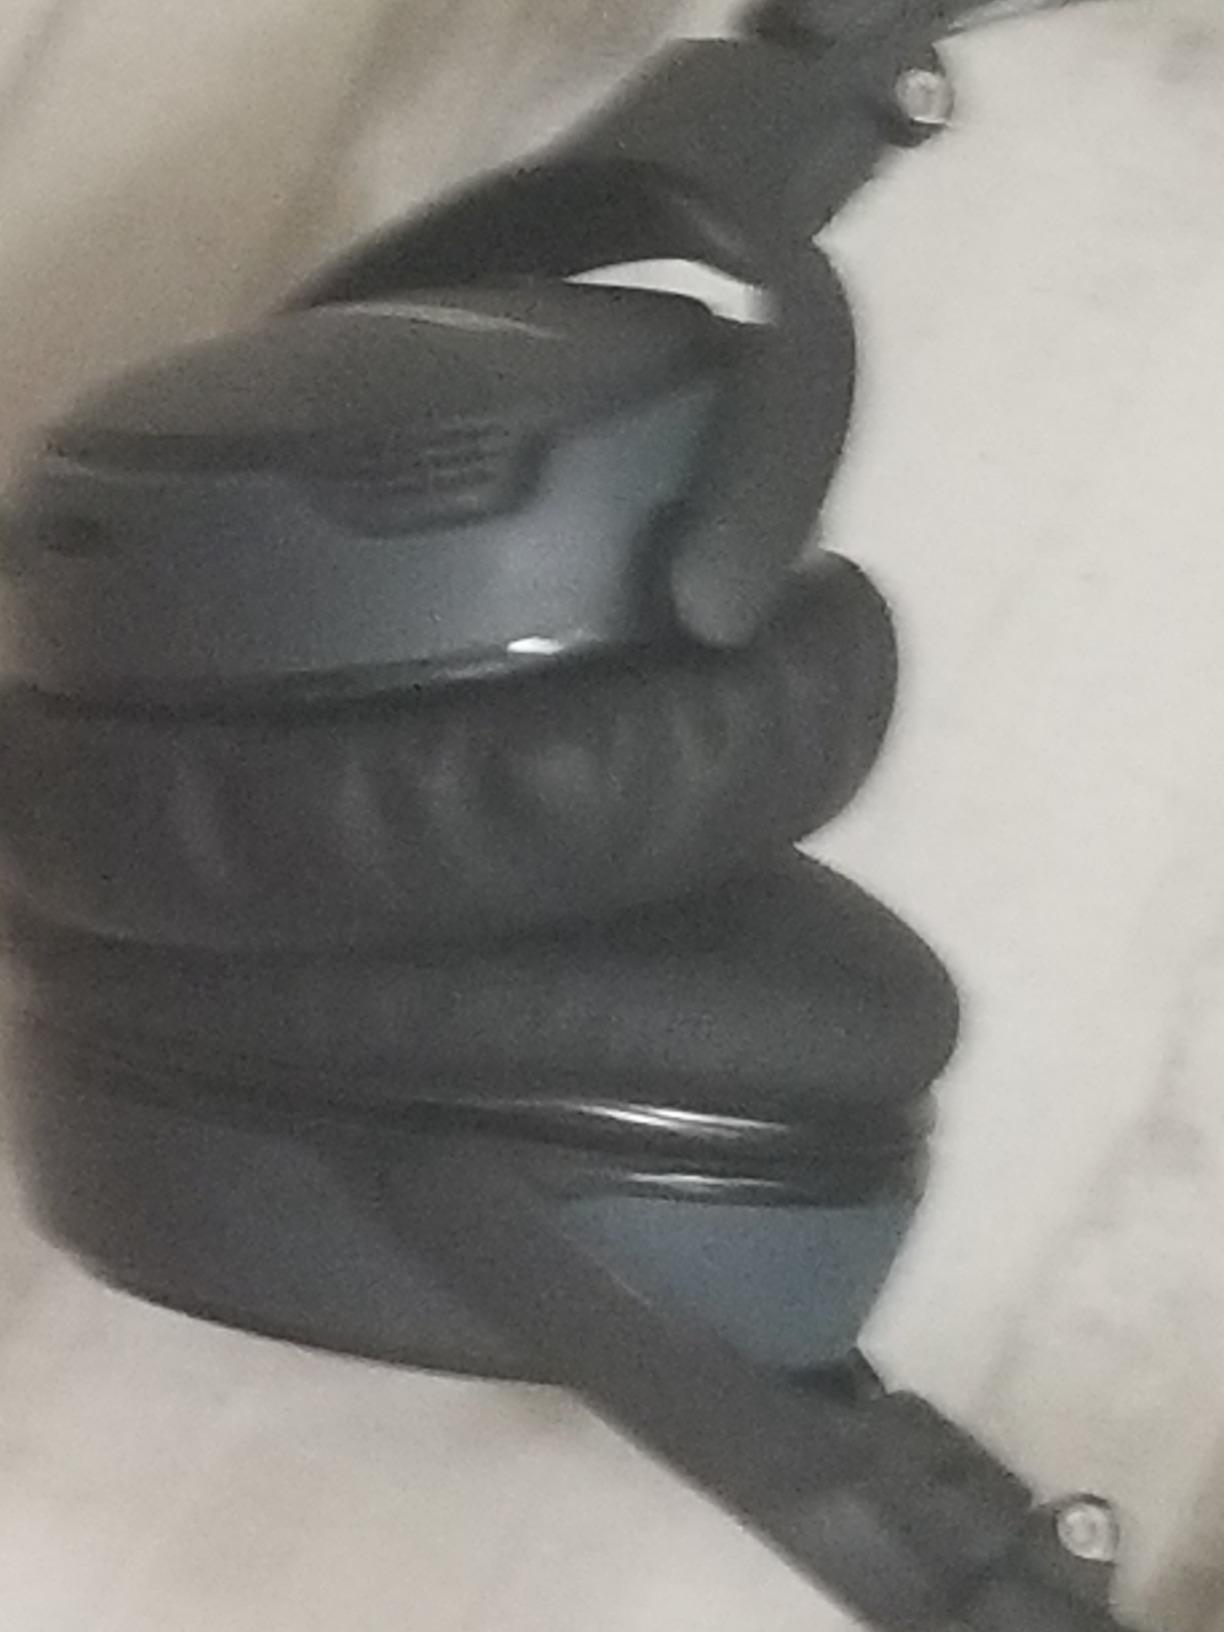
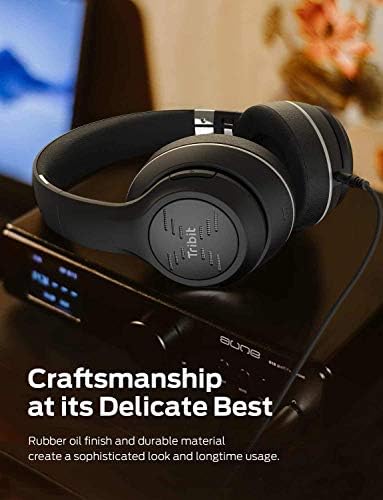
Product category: headphones
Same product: no